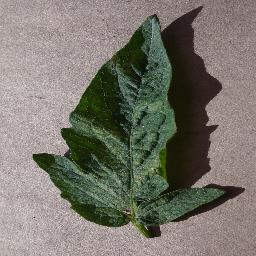
Label: Tomato___Spider_mites Two-spotted_spider_mite